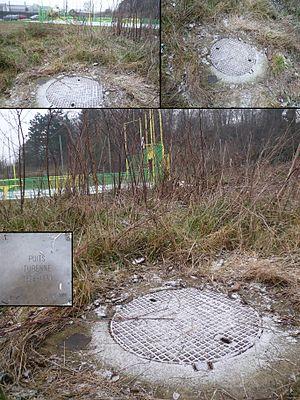
Puits Turenne, Compagnie des mines d'Anzin, Denain, Nord, Nord-Pas-de-Calais, France.
La Compagnie des mines d'Anzin est une ancienne compagnie minière. Elle se distingue par son rôle dans l'histoire économique pour avoir lancé l'exploitation du charbon dans le nord de la France et avoir ainsi été l'une des premières grandes sociétés industrielles françaises. Elle a été créée à Anzin le 19 novembre 1757 par le vicomte Jacques Désandrouin. Les signatures officialisant sa création ont été faites dans le château de l'Hermitage à Condé-sur-l'Escaut, propriété d'Emmanuel de Croÿ-Solre à l'époque. Elle a exploité ses mines pendant près de deux siècles, jusqu'à la nationalisation des mines.